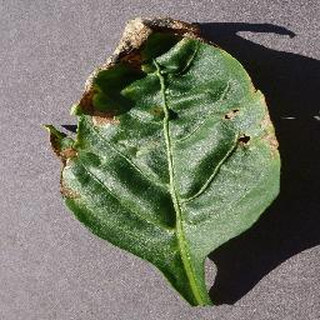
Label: bell_pepper_bacterial_spot